Red-tailed squirrel

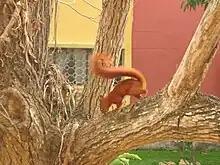
color variant from Barranquilla, Colombia

The red-tailed squirrel (Sciurus granatensis) is a species of tree squirrel distributed from southern Central America to northern South America.